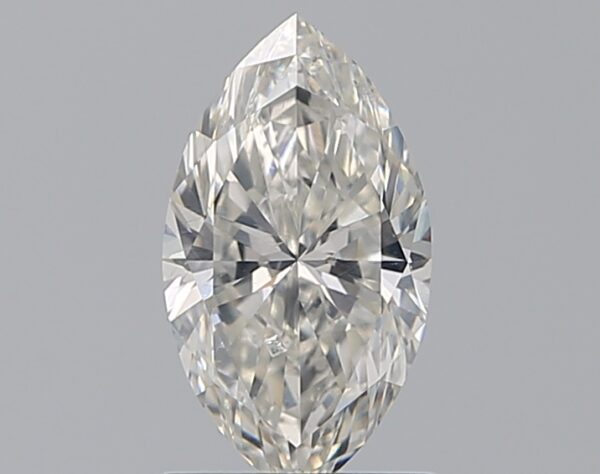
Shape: marquise
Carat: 1
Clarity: SI1
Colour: H
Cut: VG
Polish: EX
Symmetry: VG
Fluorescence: F
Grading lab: GIA
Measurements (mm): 9.5 x 5.26 x 3.37